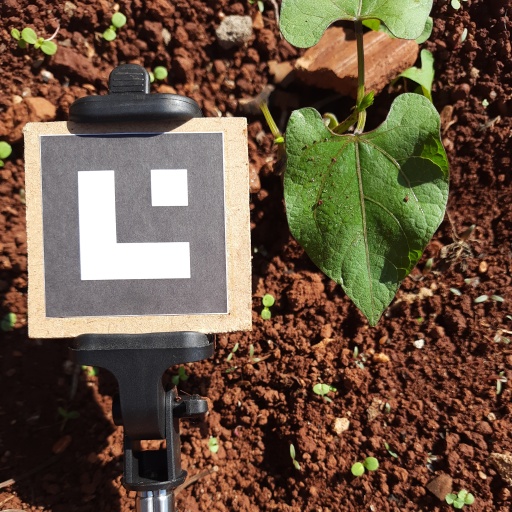
Observations: wavy surface, no eating holes, with water drops, with soild dust, under sunlight